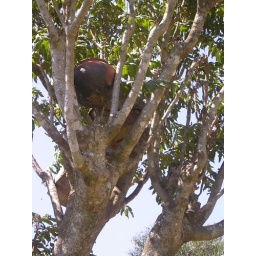
Water pot in a tree for bees